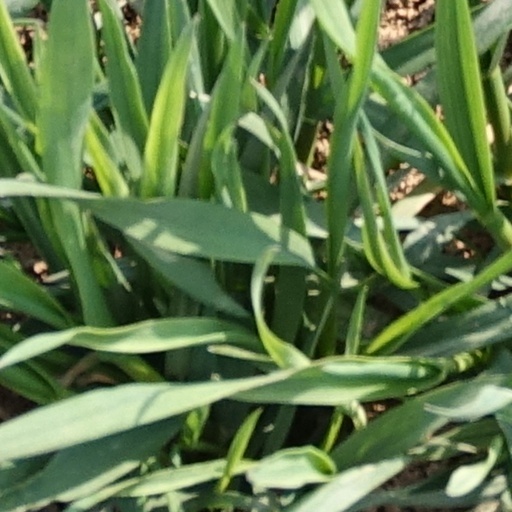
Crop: wheat